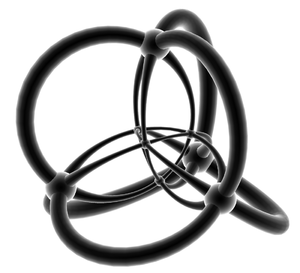
Un polytope régulier convexe à 4 dimensions est un objet géométrique, analogue en 4 dimensions des solides de Platon de la géométrie en 3 dimensions et des polygones réguliers de la géométrie en 2 dimensions.